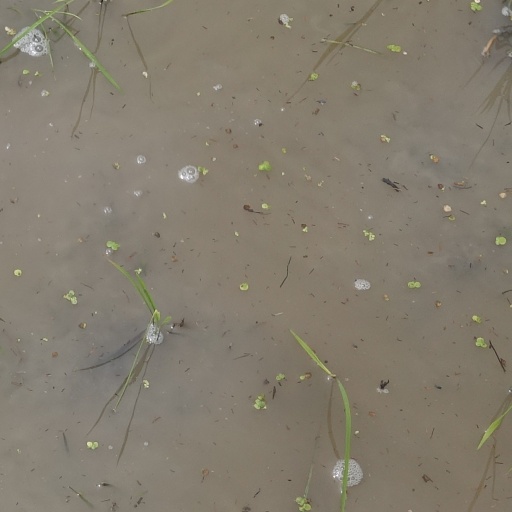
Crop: rice